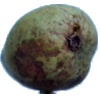
Label: Pear Stone 1